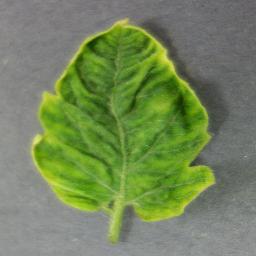
Label: Tomato___Tomato_Yellow_Leaf_Curl_Virus